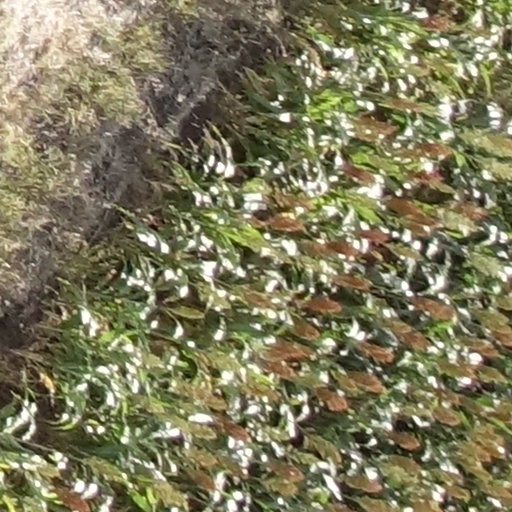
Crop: sorghum